Nammalvar

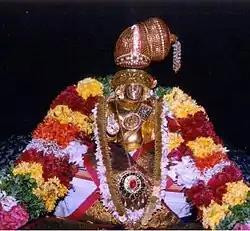

The word "alvar" means the one who dives deep into the ocean of the countless attributes of god. The Alvars are considered the twelve supreme devotees of Vishnu who were instrumental in popularising Vaishnavism. The religious works of these saints in Tamil, songs of love and devotion, are compiled as "Nalayira Divya Prabandham" containing 4000 verses and the 108 temples revered in their songs are classified as Divya Desam. The saints had different origins and belonged to different castes. As per history, the first three "alvars", Poigai Alvar, Bhoothath Alvar and Pey Alvar were born miraculously. Thirumalisai Alvar was the son of a sage, Thondaradippodi Alvar, Madhurakavi Alvar, Periyalvar and Andal were from the Brahmin community, Kulashekhara Alvar was a kshatriya, Nammalvar was a Vellala, Thiruppaan Alvar was a paanar and Thirumangai Alvar was a "kallar". The "Divya Suri Charitra" by Garuda-Vahana Pandita (11th century), "Guruparamparaprabhavam" by Pinbaragiya Perumal Jiyar, "Periya tiru mudi adaivu" by Anbillai Kandadiappan, "Yatindra Pranava Prabavam" by Pillai Lokacharya, commentaries on "Divya Prabandam", Guru Parampara (lineage of Gurus) texts, temple records and inscriptions give a detailed account of the "alvars" and their works. According to these texts, the saints were considered incarnations of some form of Vishnu. Poigai is considered an incarnation of "Panchajanya" (Krishna's conch), Bhoothath of "Kaumodakee" (Vishnu's Mace/Club), Pey of "Nandaka" (Vishnu's sword), Thirumalisai of "Sudarshanam" (Vishnu's discus), Namm of "Vishvaksena" (Vishnu's commander), Madhurakavi of "Vainatheya" (Vishnu's eagle, Garuda), Kulasekhara of "Kaustubha" (Vishnu's necklace), Periya of Garuda (Vishnu's eagle), Andal of Bhoodevi (Vishnu's wife, Lakshmi, in her form as Bhudevi), Thondaradippodi of "Vanamaalai" (Vishnu's garland), Thiruppaan of "Srivatsa" (An auspicious mark on Vishnu's chest) and Thirumangai of Sharanga, Rama's bow. The songs of "Prabandam" are regularly sung in all the Vishnu temples of South India daily and also during festivals.